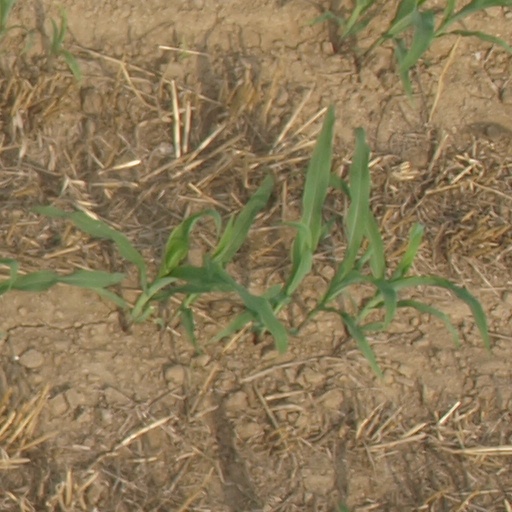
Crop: maize; corn